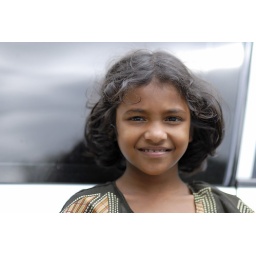
In Sri Lanka by the road this girl just smiled asking for a photo. could not resist